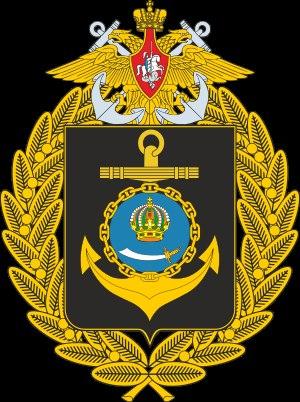
La flottille de la Caspienne est la plus ancienne flottille de la Marine militaire russe, stationnée en mer Caspienne. Elle reçoit l'ordre du Drapeau rouge en 1945.